Audio signal flow

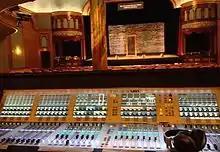
The view from the Front of House Position.

The in-ear monitor system will be controlled by a monitor mix engineer located in the wing on one side of the stage. It is necessary that the monitor mix engineer be able to communicate with the performers, so being in close proximity to them is essential. The monitor mix position is often called "monitor world."